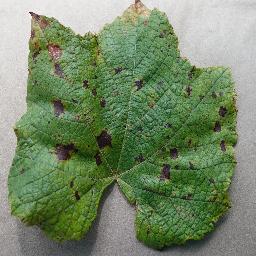
Label: Grape___Leaf_blight_(Isariopsis_Leaf_Spot)